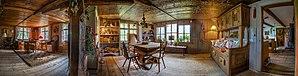
Meiningen est une commune autrichienne du district de Feldkirch dans le Vorarlberg.